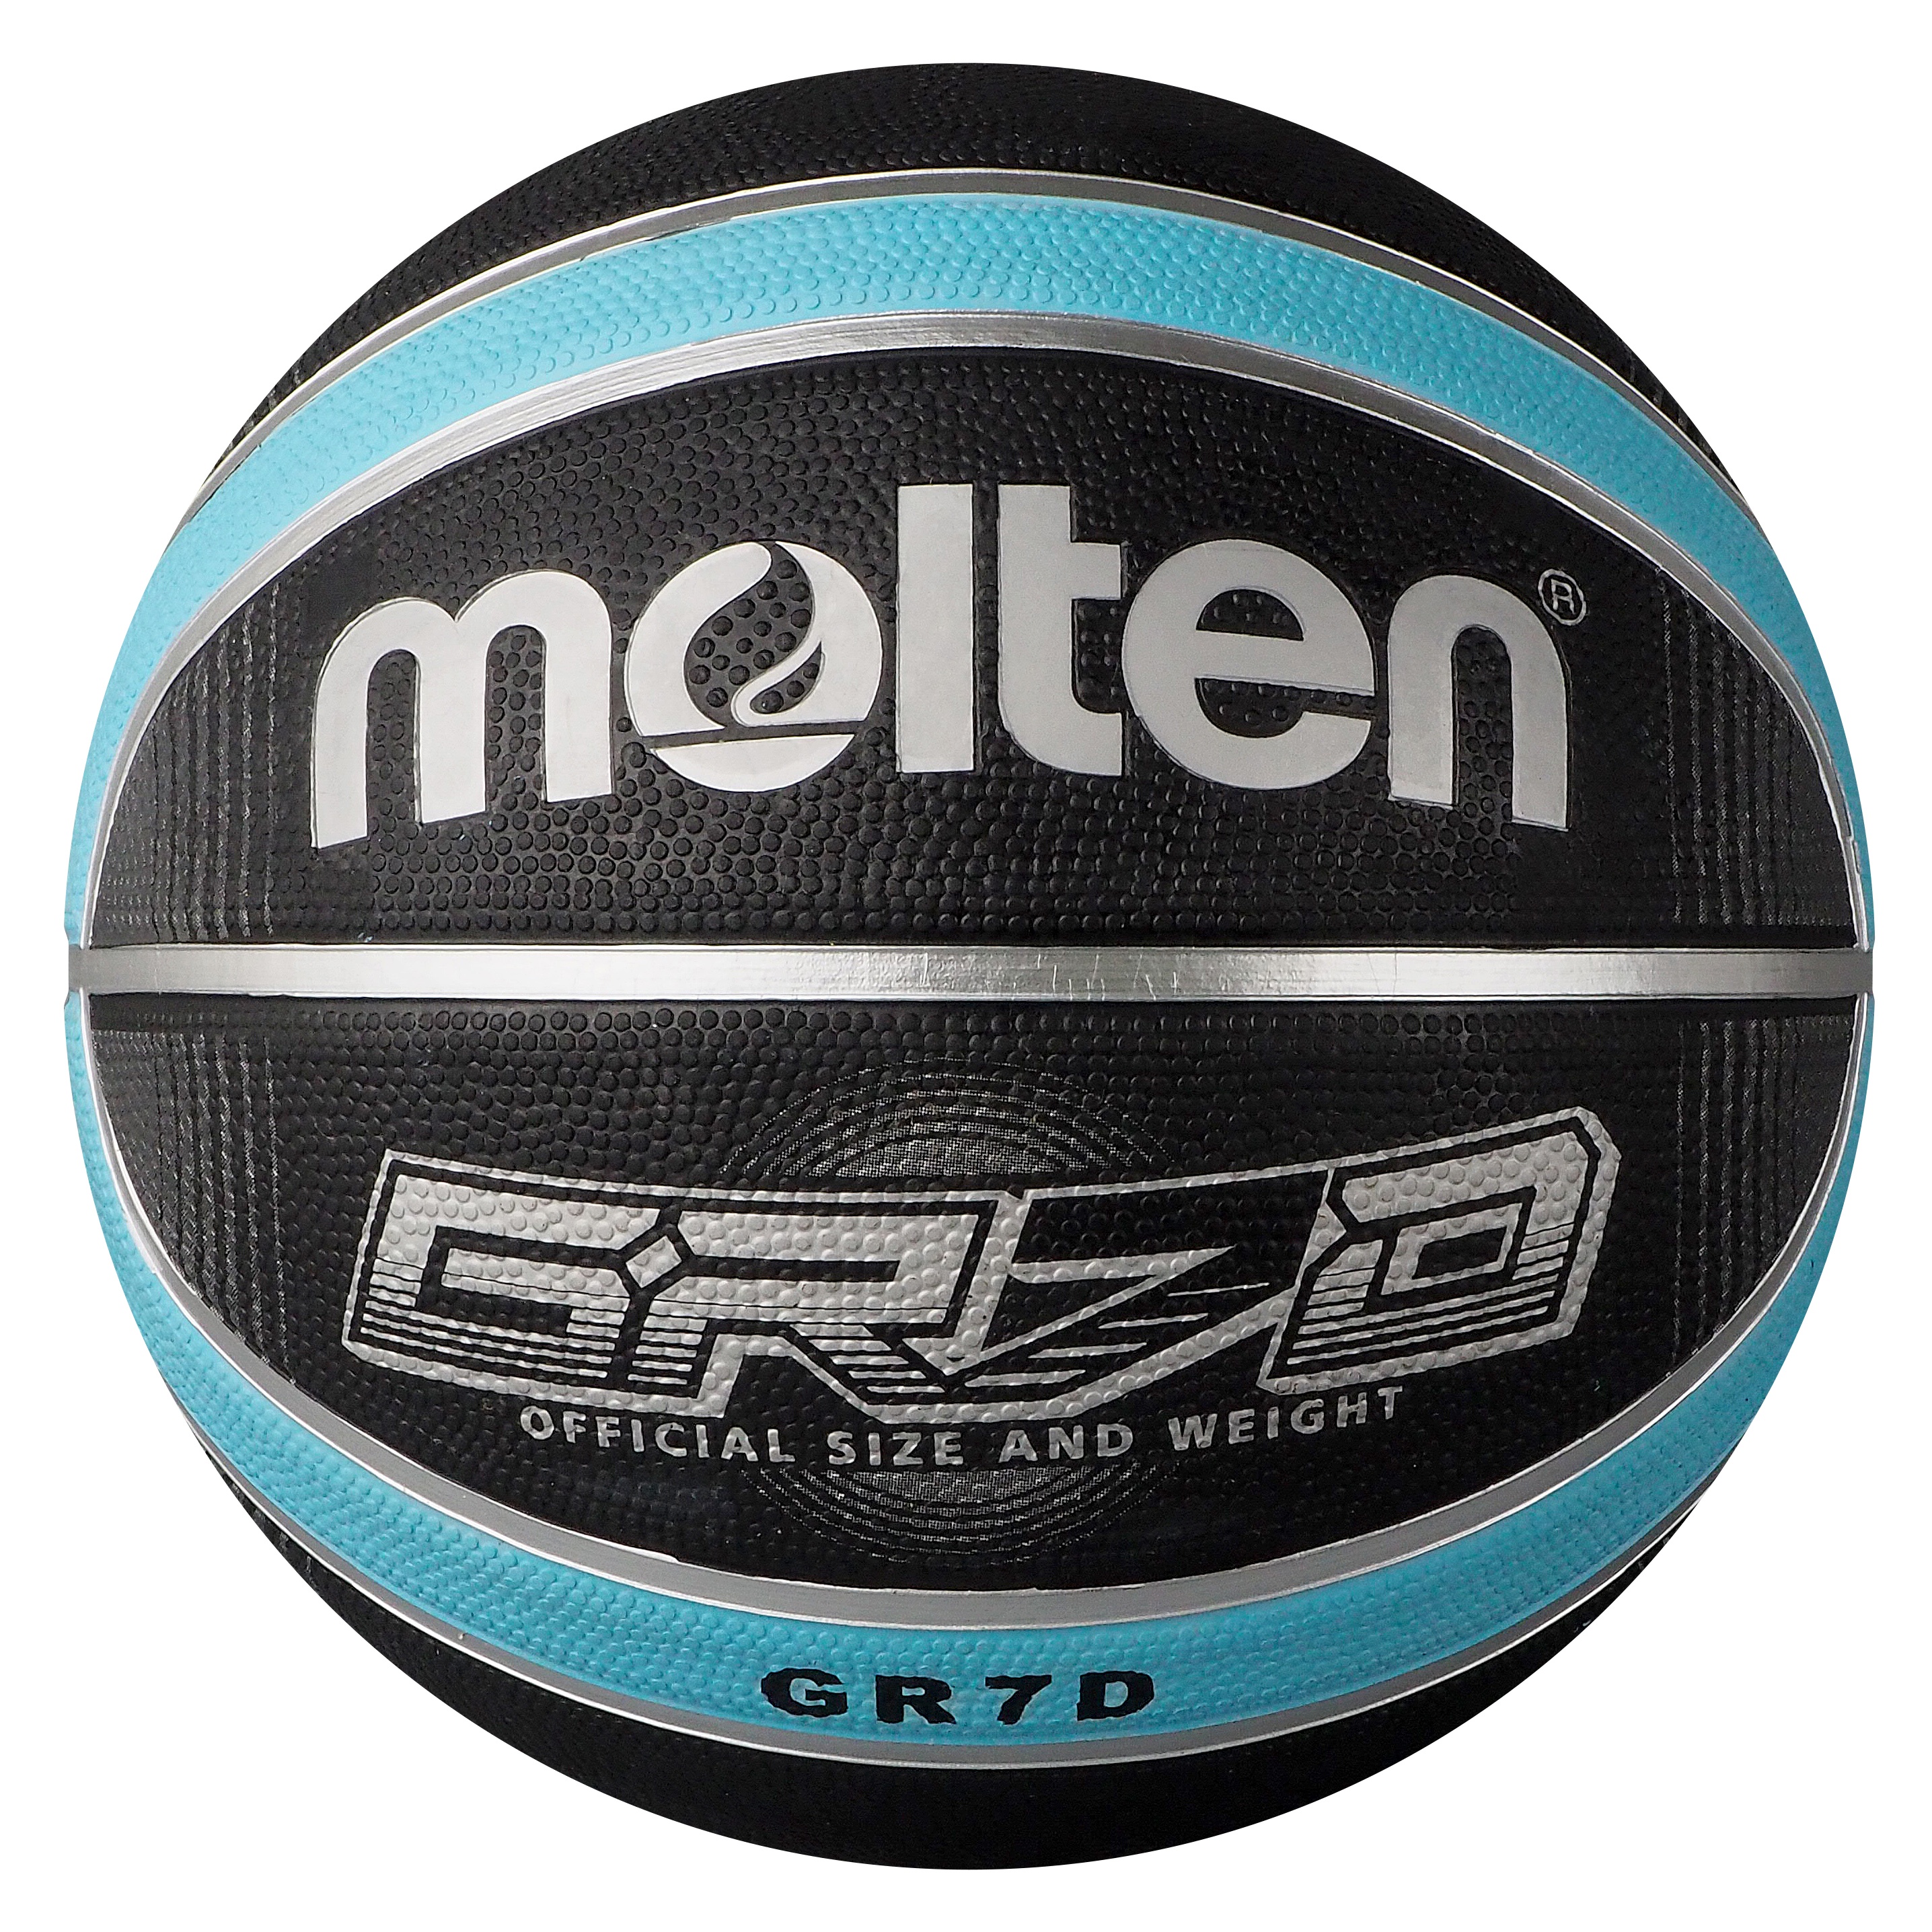
ลูกบาสเกตบอล รุ่น BGRX7D
ลูกบาสเกตบอลยาง Molten BGRX7D เบอร์ 7 ผิวจับง่ายกระชับมือ เหมาะกับสนามบาสทุกประเภท
Brand: มอลเทน
Category: Sporting Goods > Athletics > Basketball > Basketballs